Daniel Camargo Barbosa

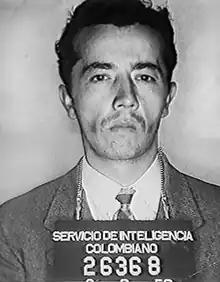
Camargo in a 1958 police mugshot

Daniel Camargo Barbosa (22 January 1930 – 13 November 1994) was a Colombian serial killer and rapist. He is one of the most prolific serial killers in history and is believed to have raped and murdered at least 72 young girls in Colombia and Ecuador during the 1970s and 1980s.